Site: brandenburg
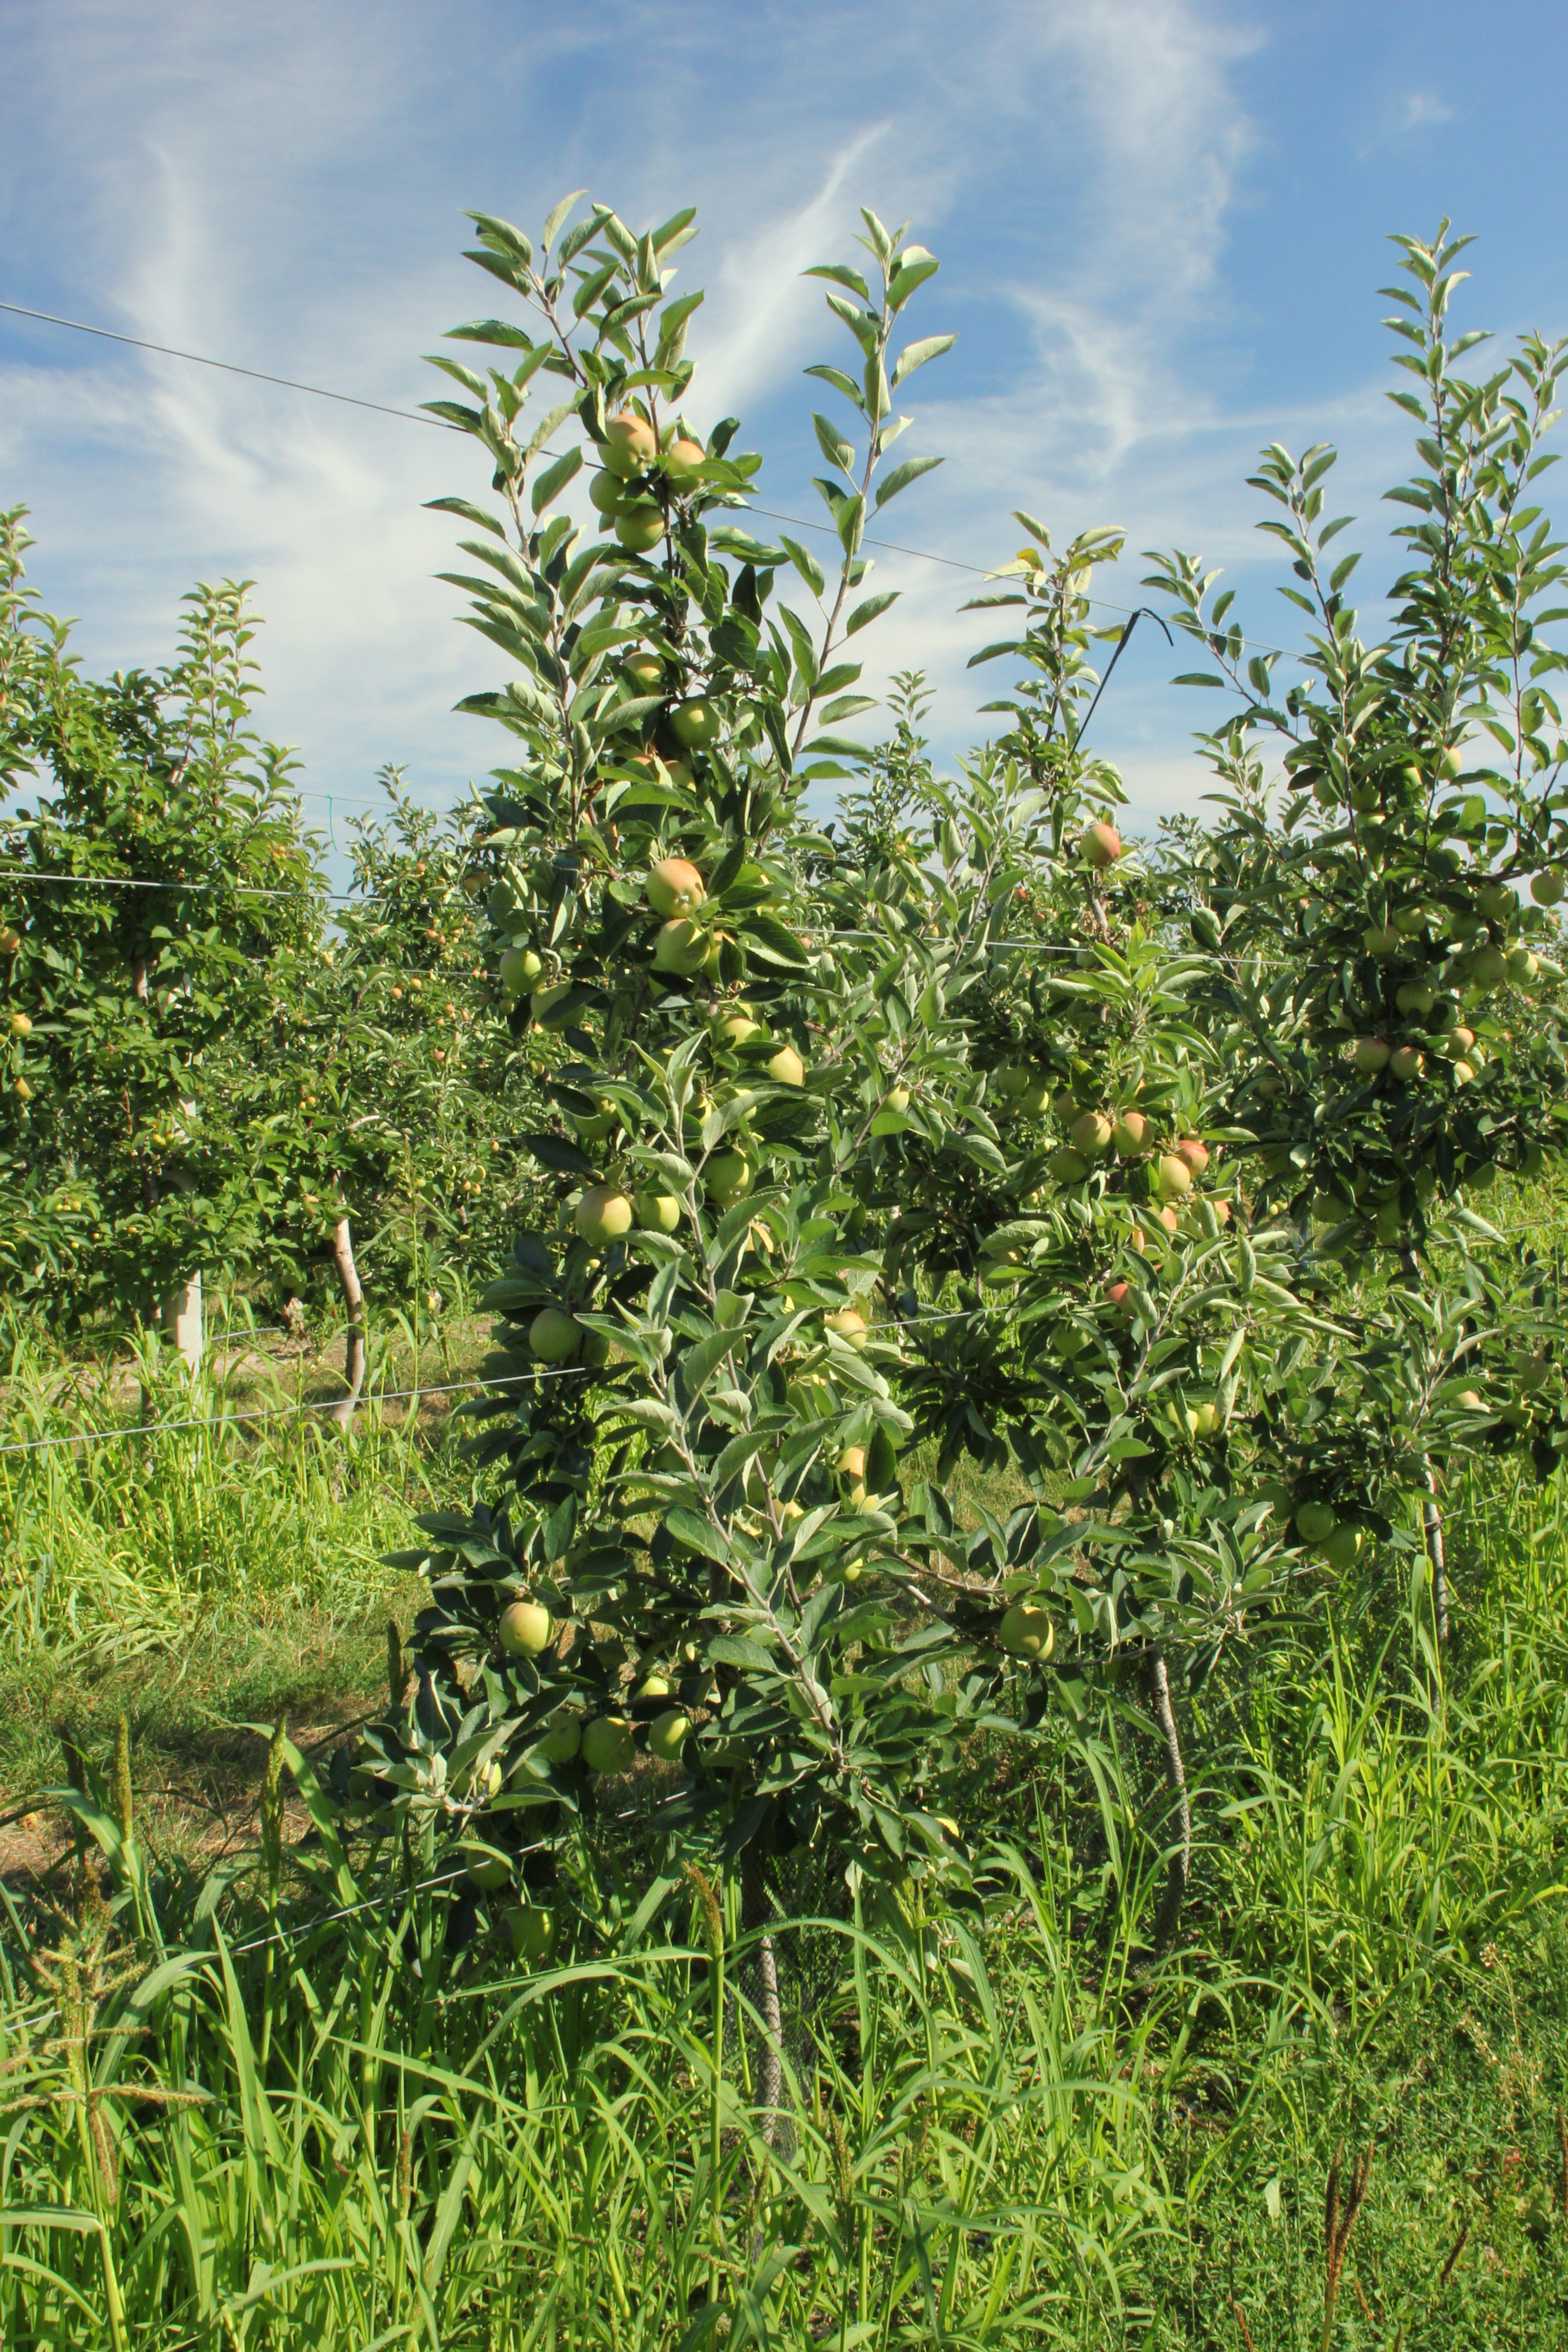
Growth stage (BBCH 77): Development of fruit